Stettfurt

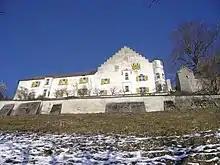
Sonnenberg Castle

Stettfurt has a population of . , 5.6% of the population are foreign nationals. Over the last 10 years (1997–2007) the population has changed at a rate of 25.1%. Most of the population speaks German (97.2%), with Portuguese being second most common ( 0.9%) and Italian being third ( 0.4%).